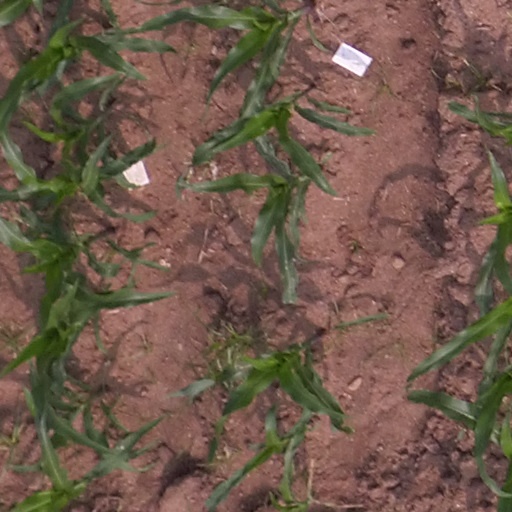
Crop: maize; corn